Sixth borough

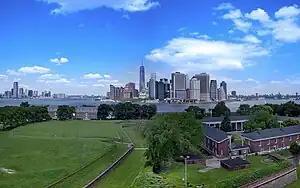
Governors Island is a place that has been referred to as a sixth borough of New York City.

In 2011, New York Mayor Michael Bloomberg referred to the city's waterfront and waterways as a composite sixth borough during presentations of planned rehabilitation projects along the city's shoreline, including Governors Island in the Upper New York Bay. Other individuals have also referred to the city's waterways as a sixth borough. Rikers Island has been called the sixth borough as well.